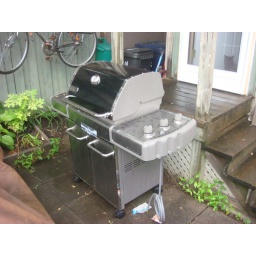
What I came home to today. Note cat in screendoor window.